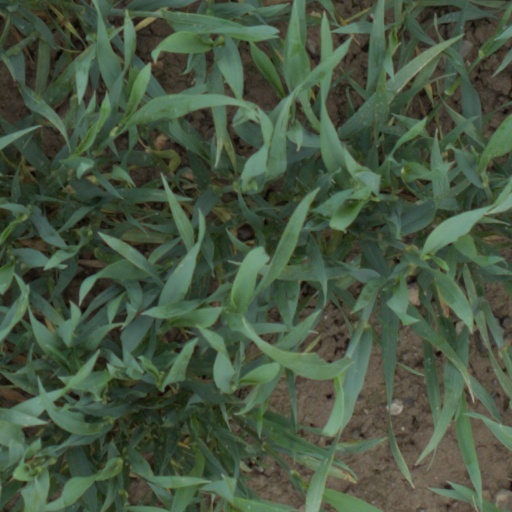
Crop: wheat